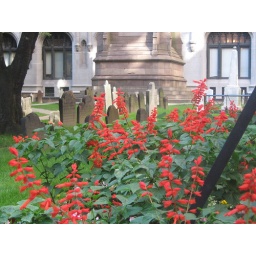
I was walking past the Trinity Church and came across these red flowers that stood out in the church's cementary.